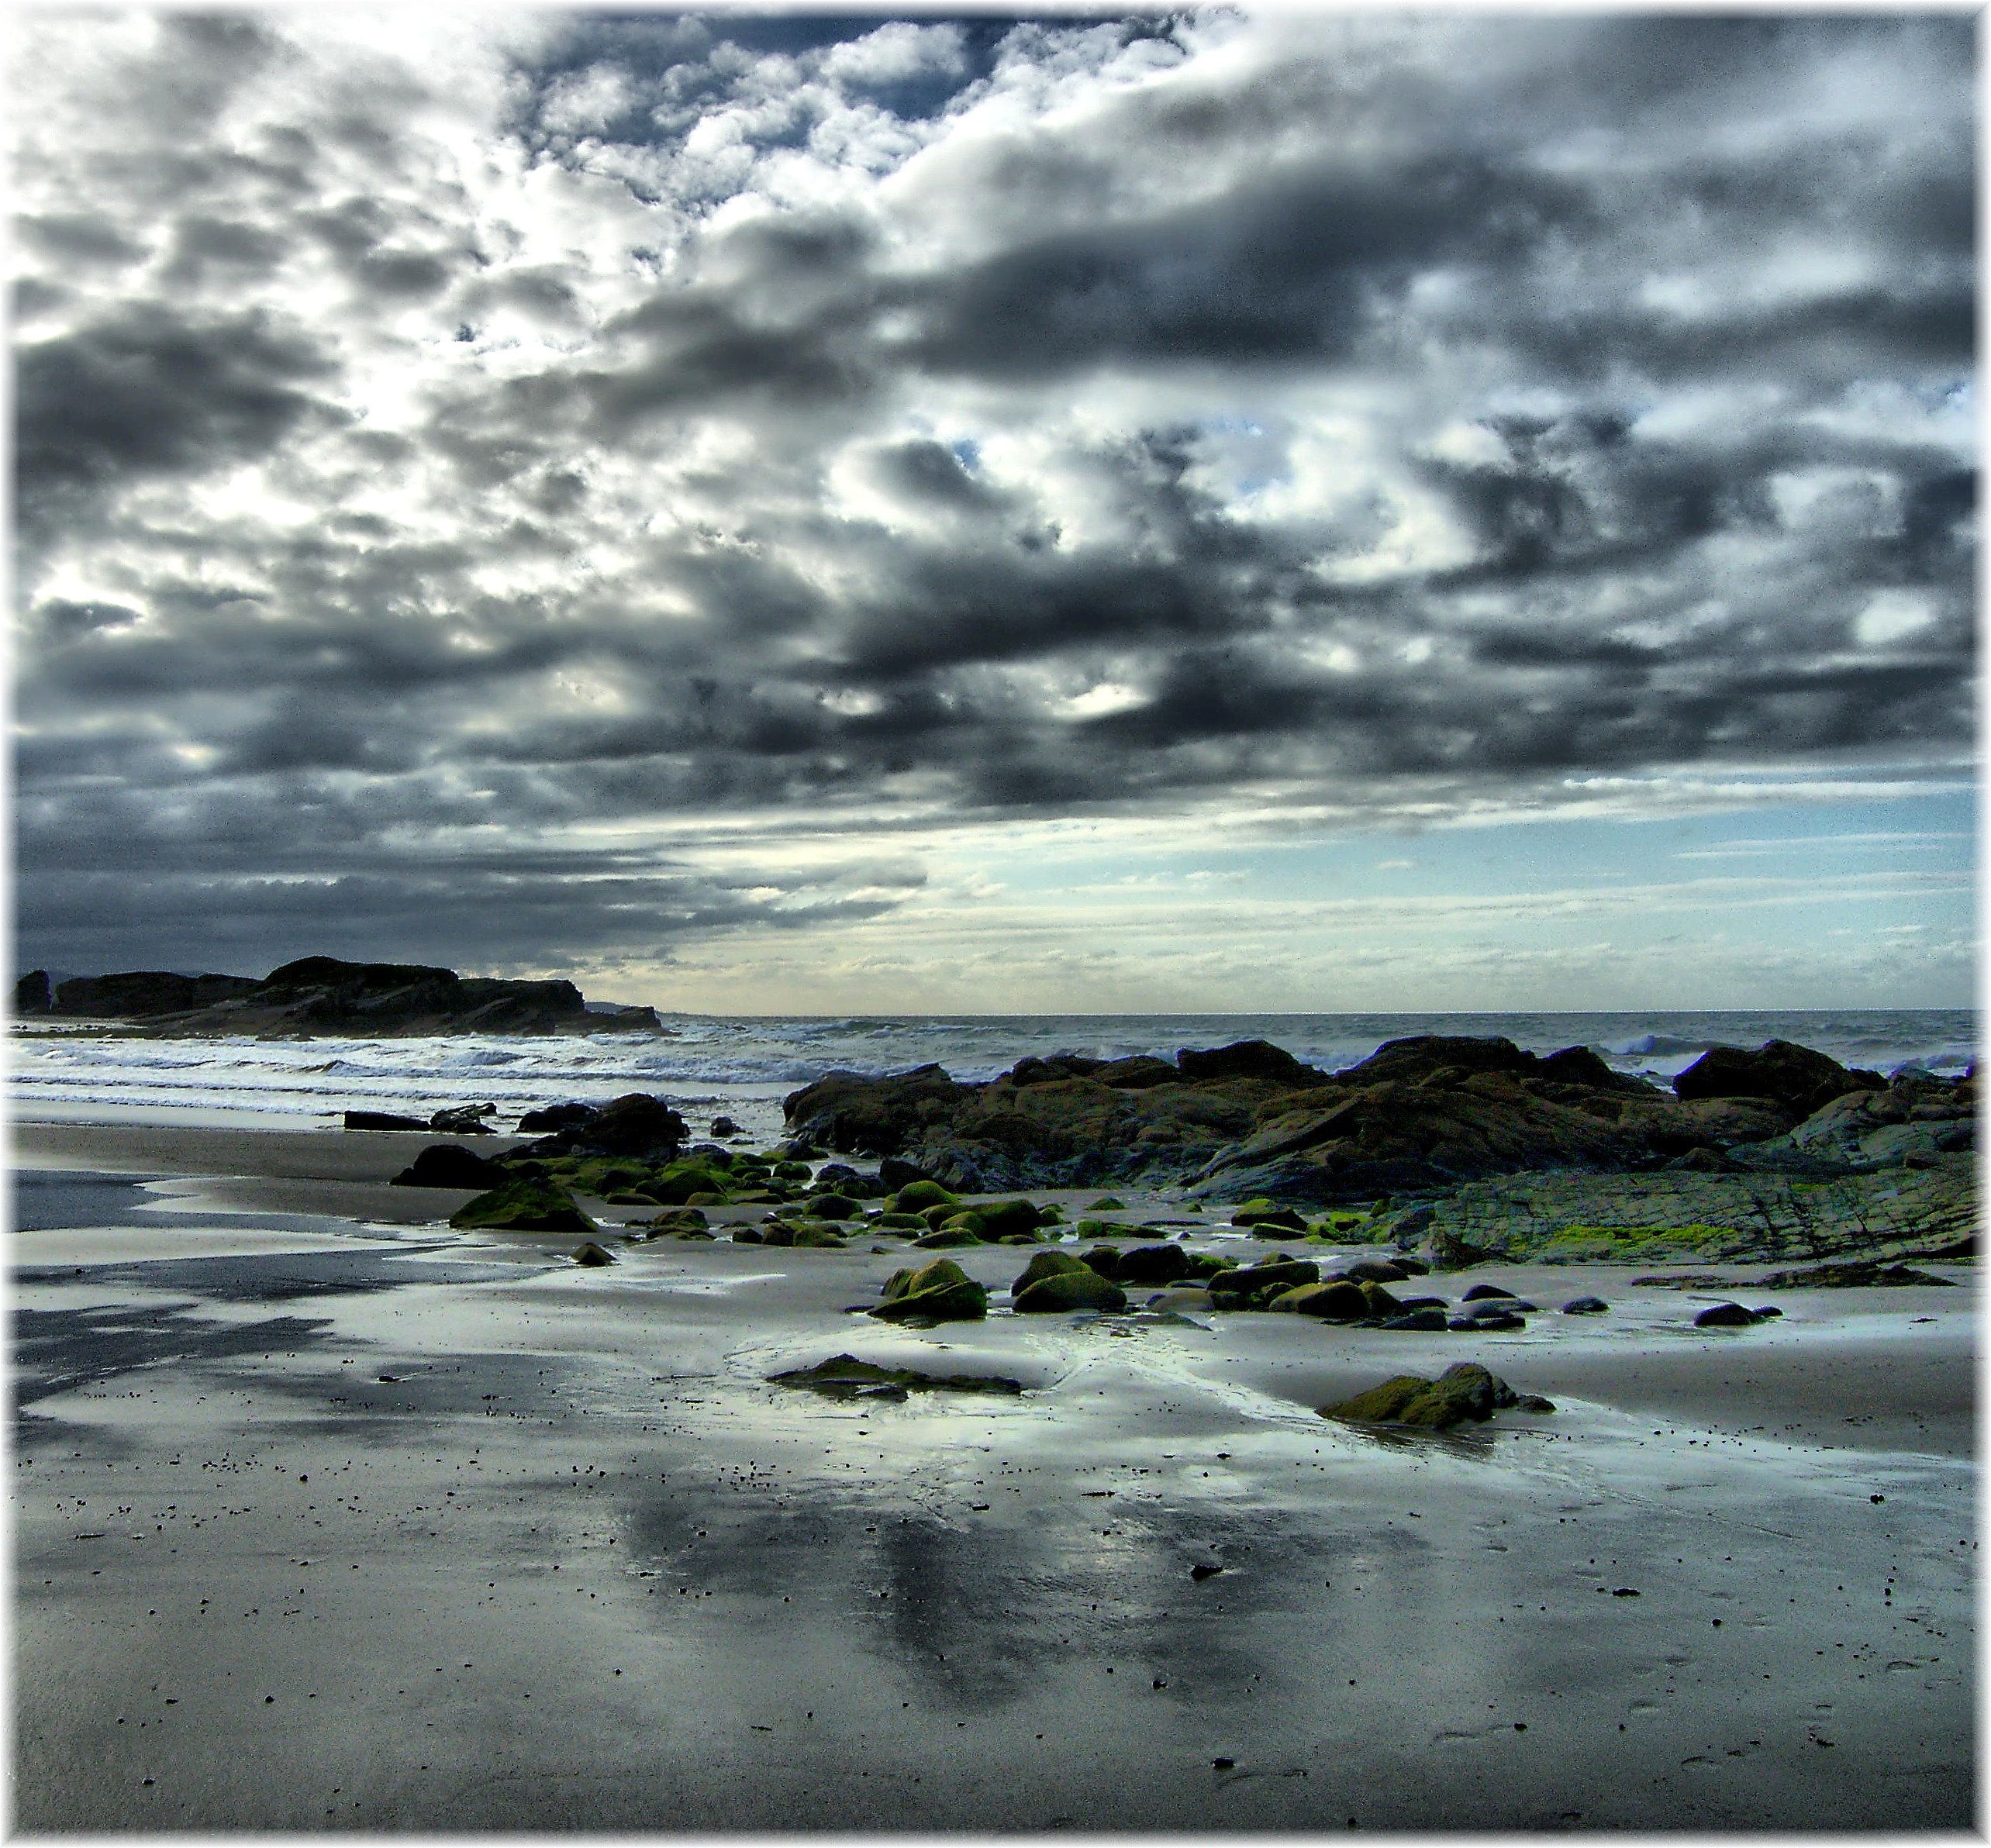
beach, sea, coast, nature, sand, rock, ocean, horizon, cloud, sky, sunlight, shore, wave, dusk, europe, reflection, bay, material, body of water, spain, europa, mar, agua, galicia, atardecer, espana, galiza, auga, cantabrico, provinciadelugo, playas, praias, wind wave